Prince Henry of Prussia (1900–1904)

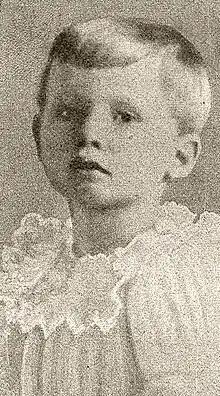
Prince Henry

Prince Henry Victor Louis Frederick of Prussia (9 January 1900 – 26 February 1904), was the third son and youngest child of Prince Henry of Prussia and Princess Irene of Hesse and by Rhine. He was a grandson of Frederick III, German Emperor, through his father and a great-grandson of Queen Victoria. He died at the age of four after his hemophilia exacerbated a head injury.